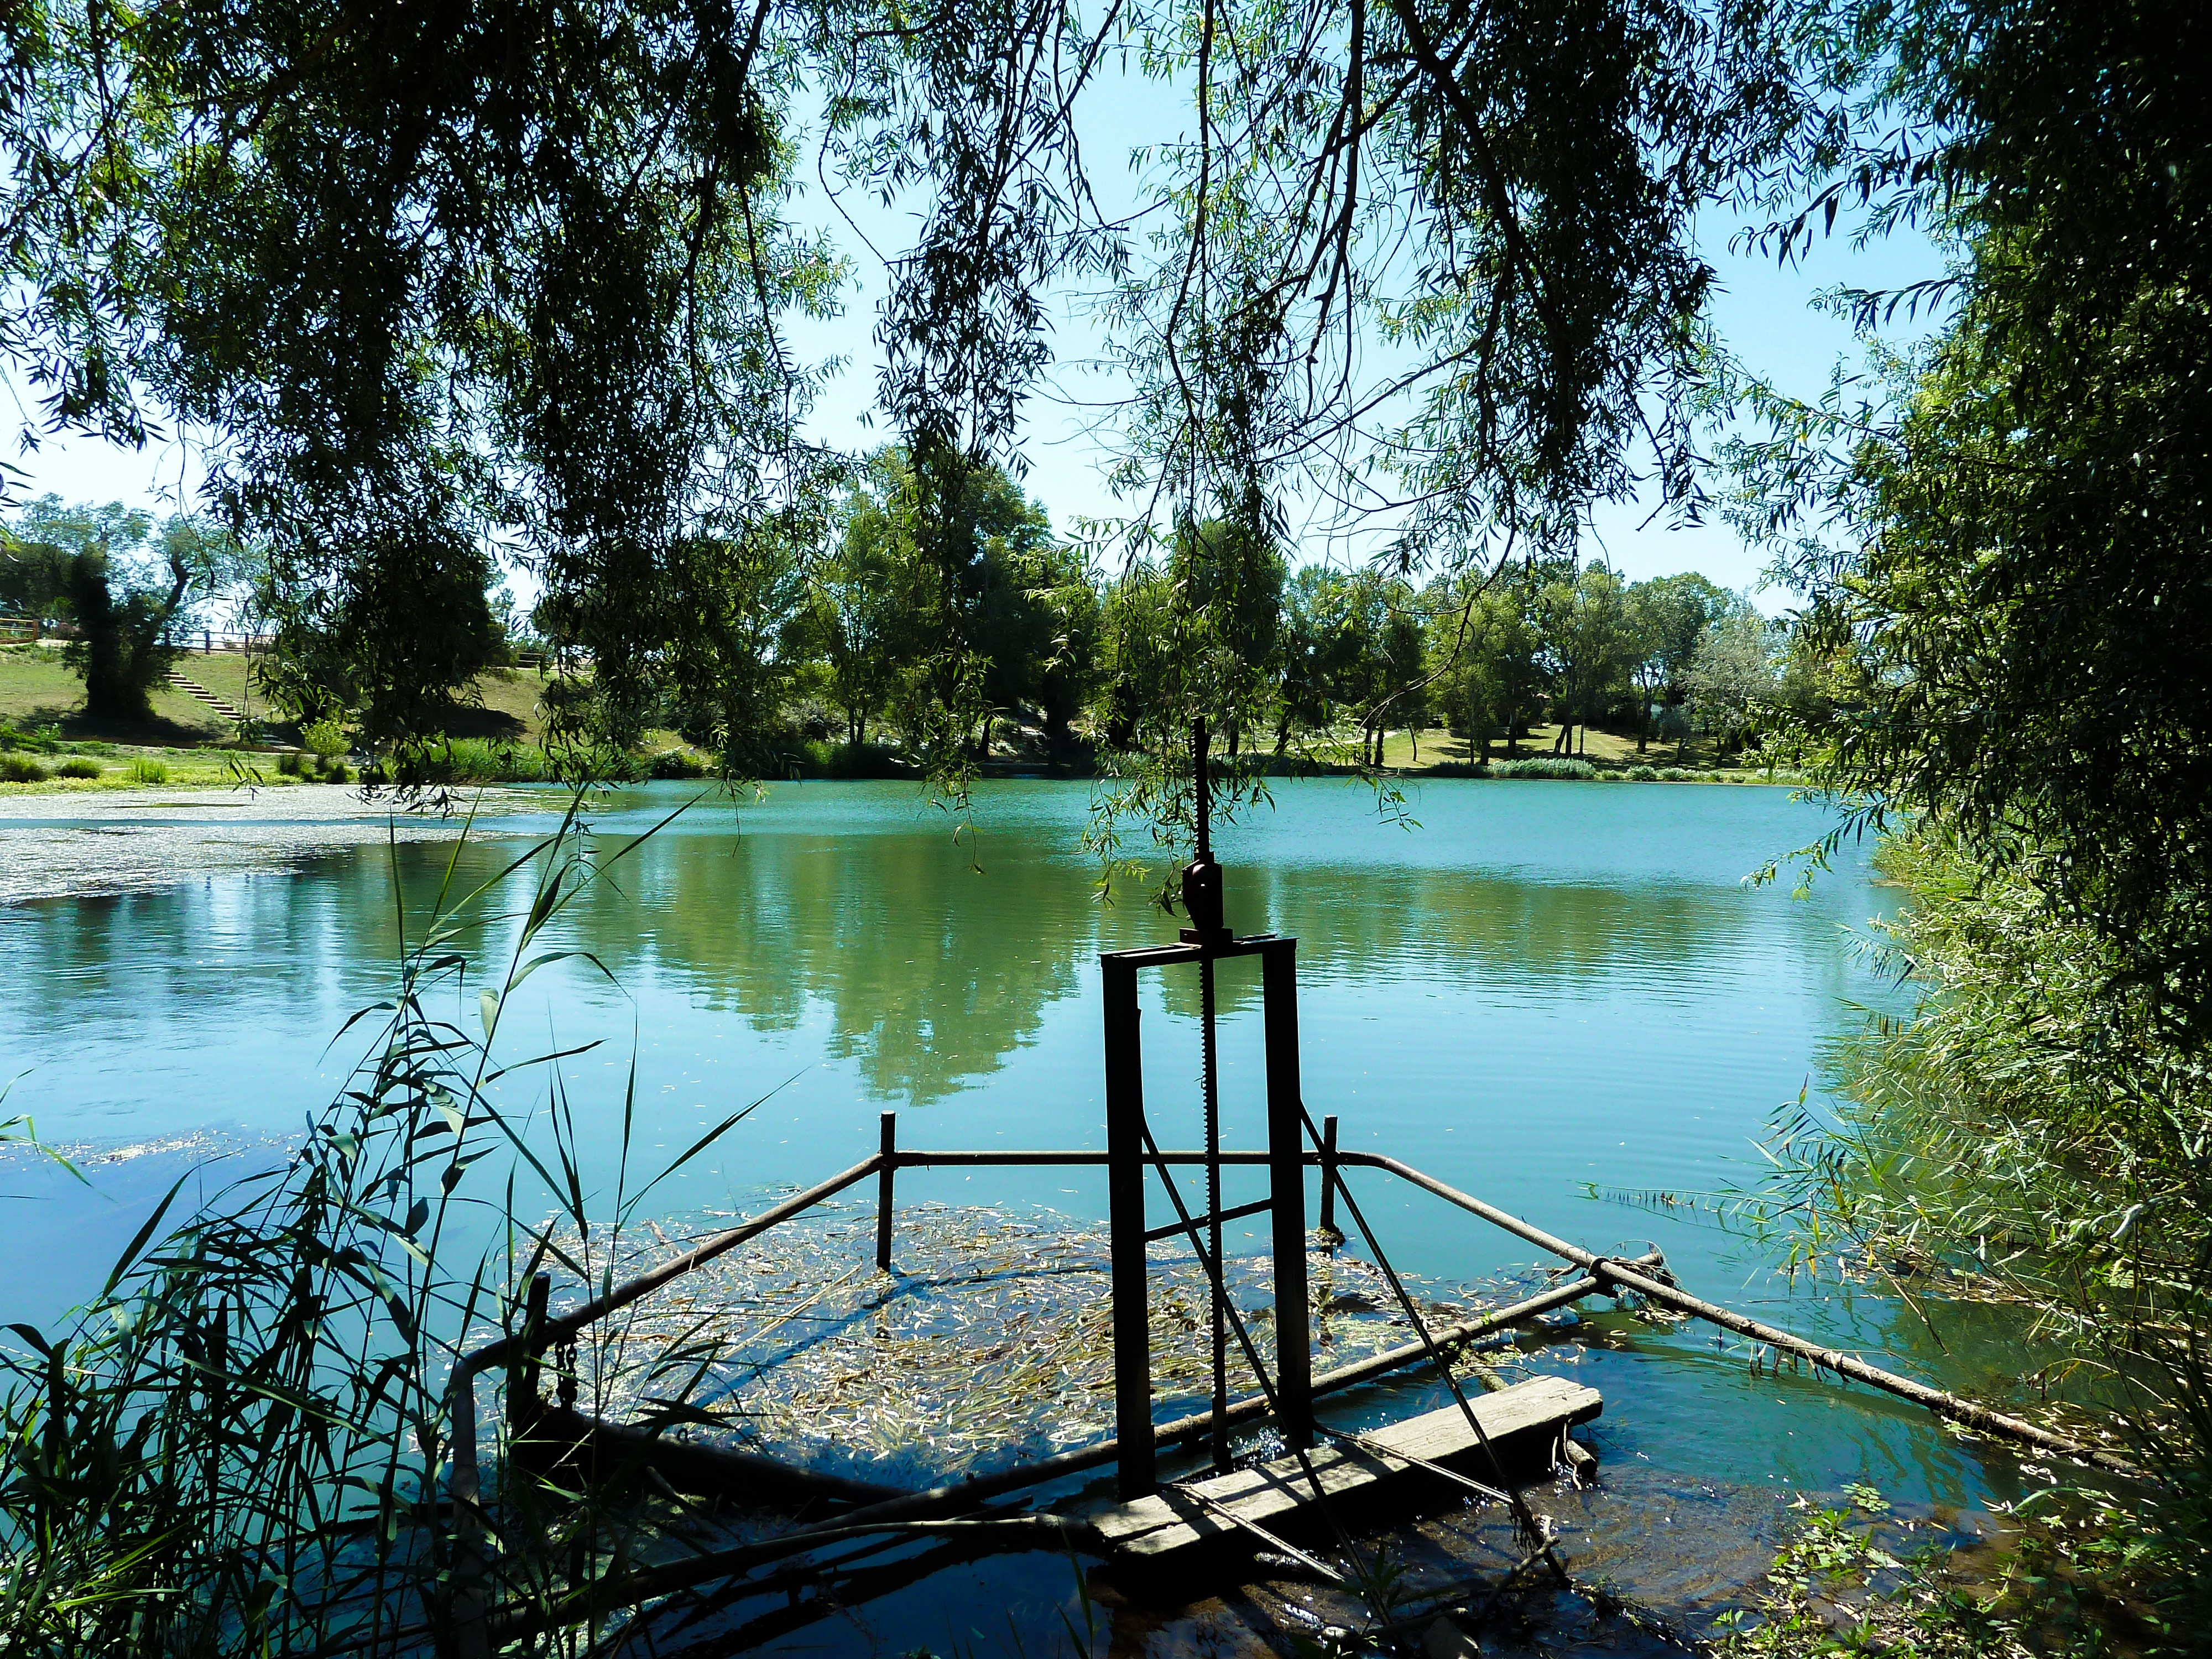
landscape, tree, water, nature, grass, swamp, plant, sky, lake, river, canal, recreation, pond, green, reflection, calm, blue, reservoir, leisure, waterway, body of water, bank, vegetation, wetland, floodplain, watercourse, nature reserve, fish pond, bayou, water resources, vallabr gues, lacustrine plain